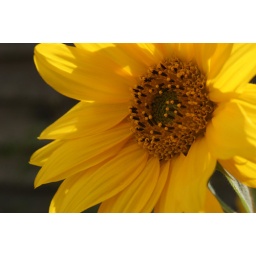
self seeded from the pot beneath the bird feeder...2006